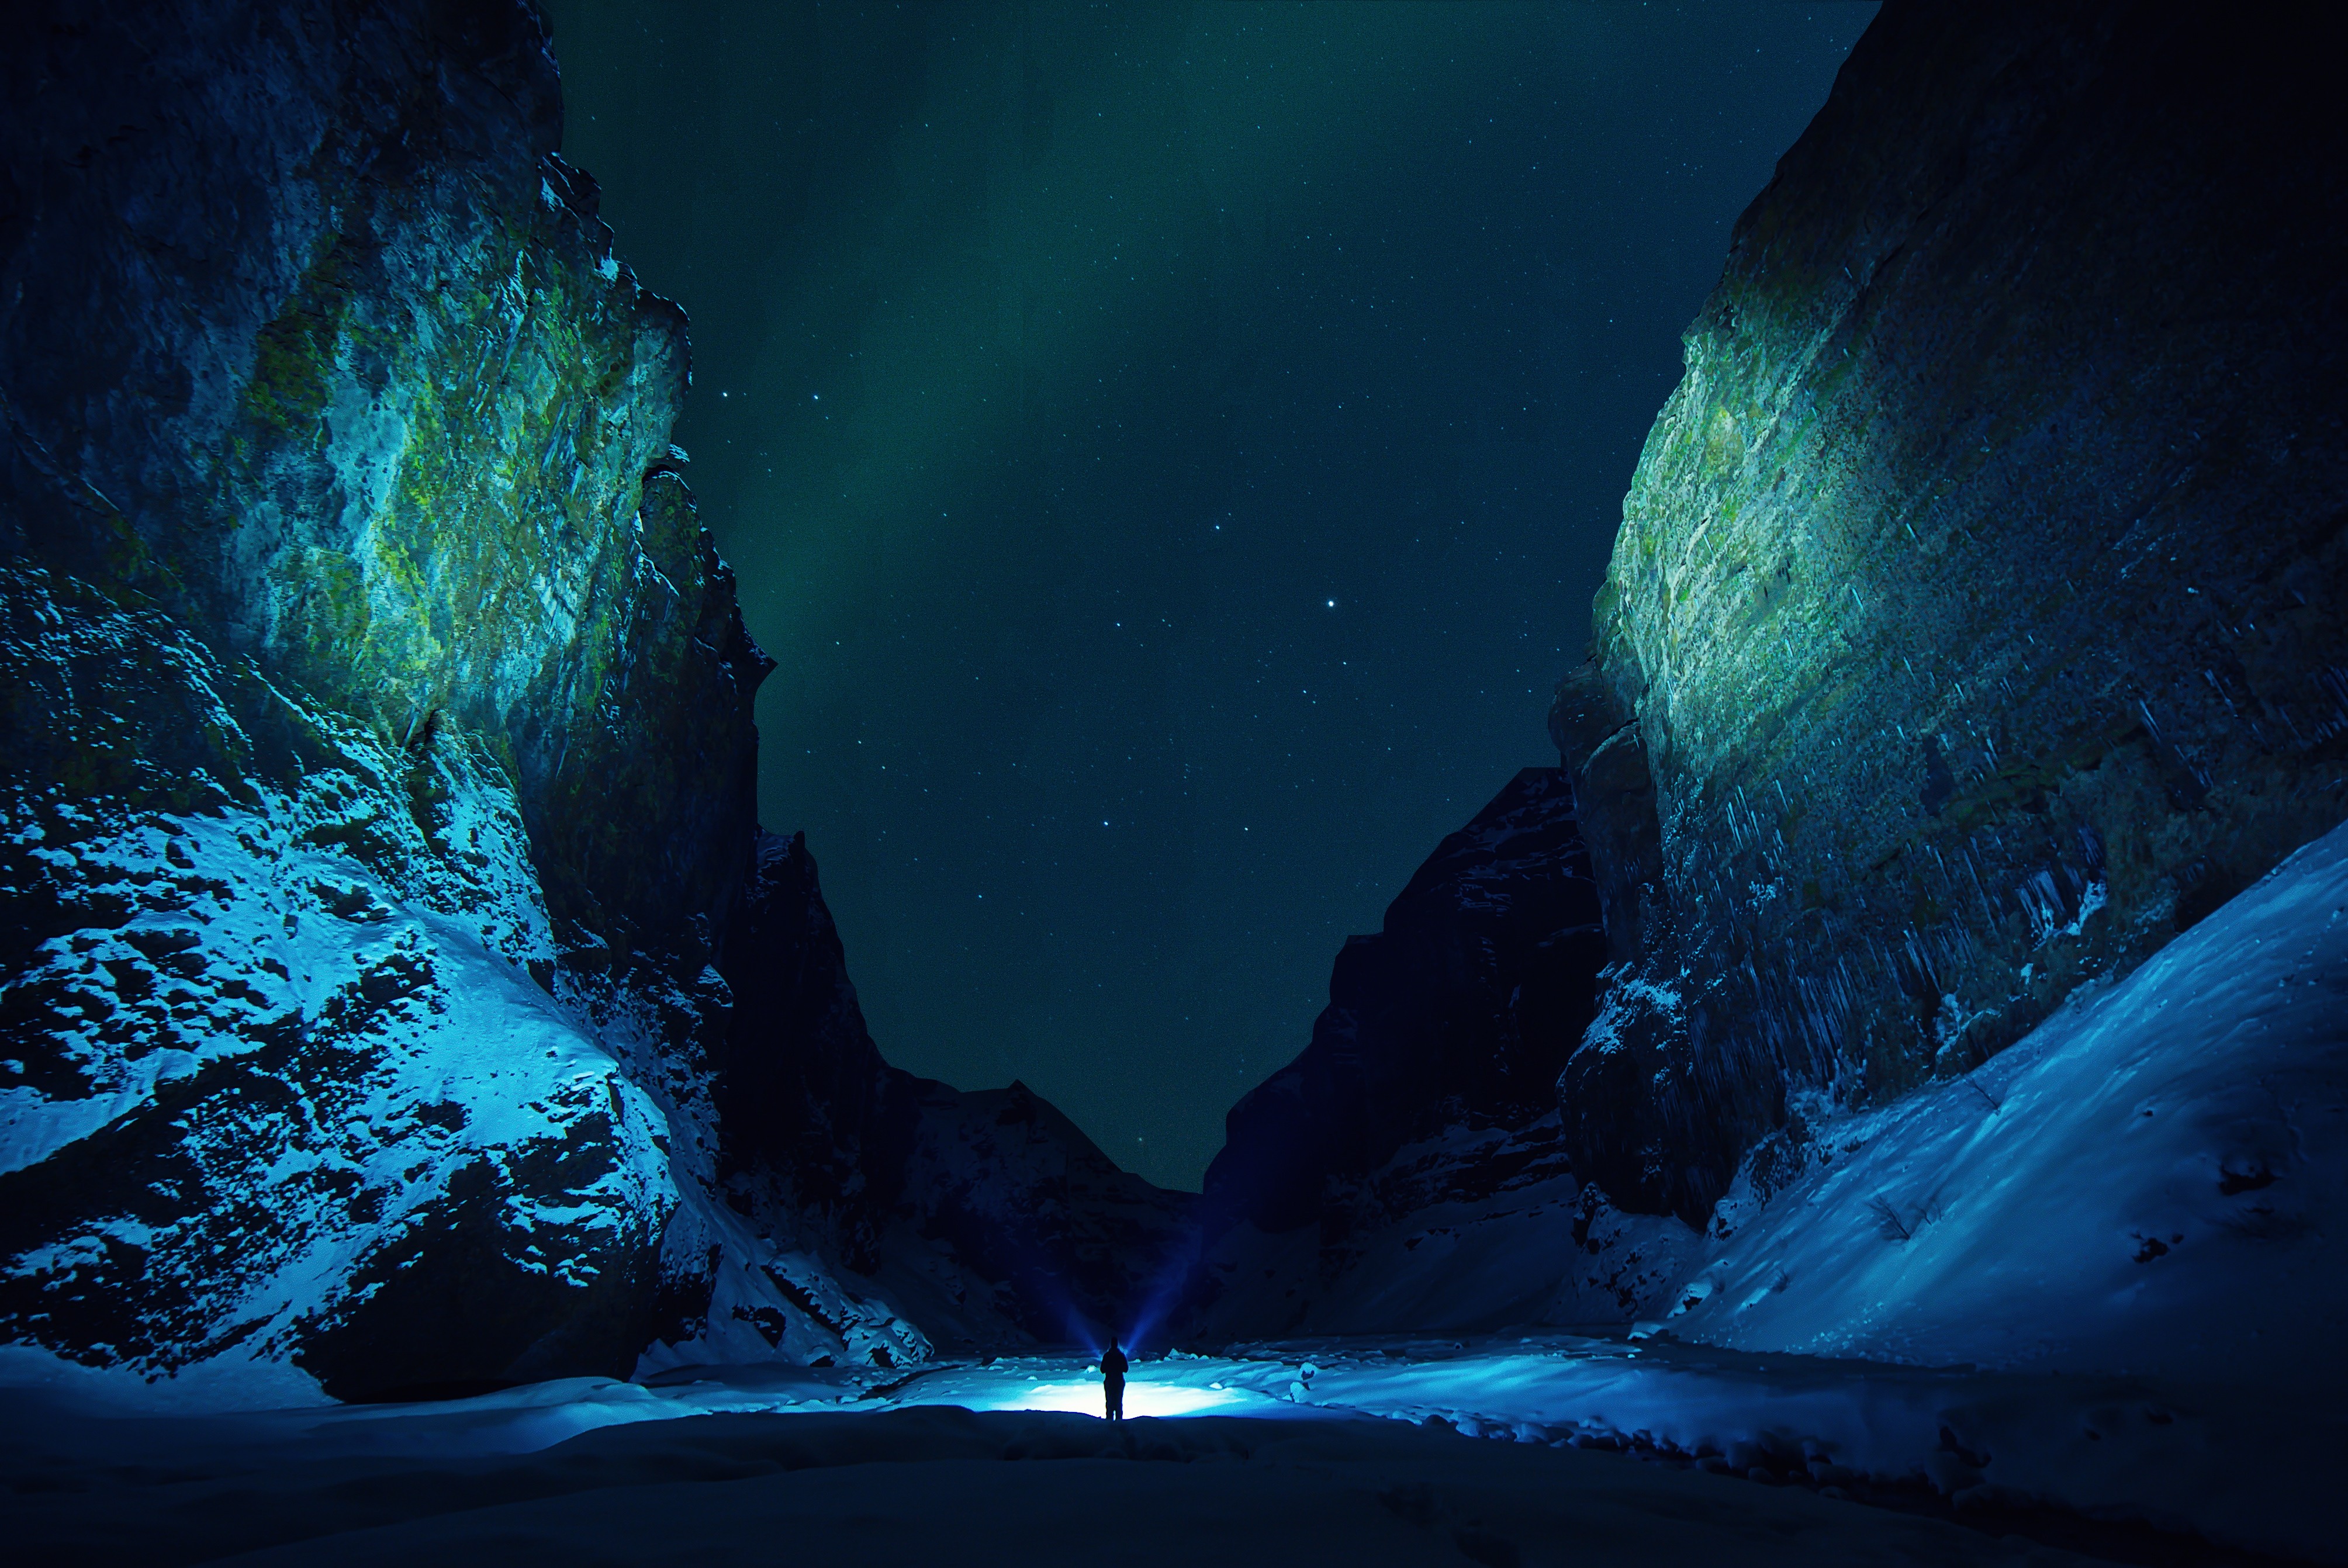
night, formation, ice, cave, landform, geographical feature, glacial landform, geological phenomenon, ice cave